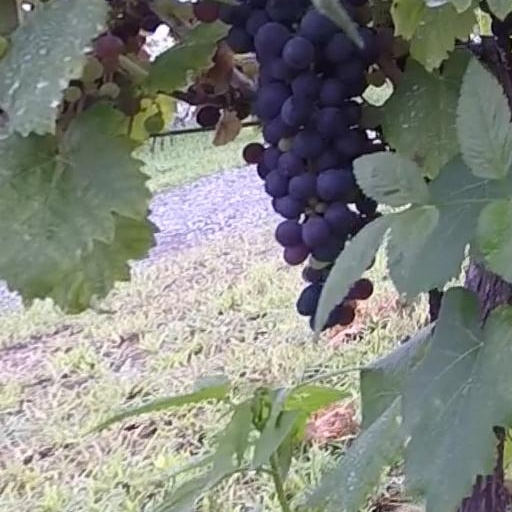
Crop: grape